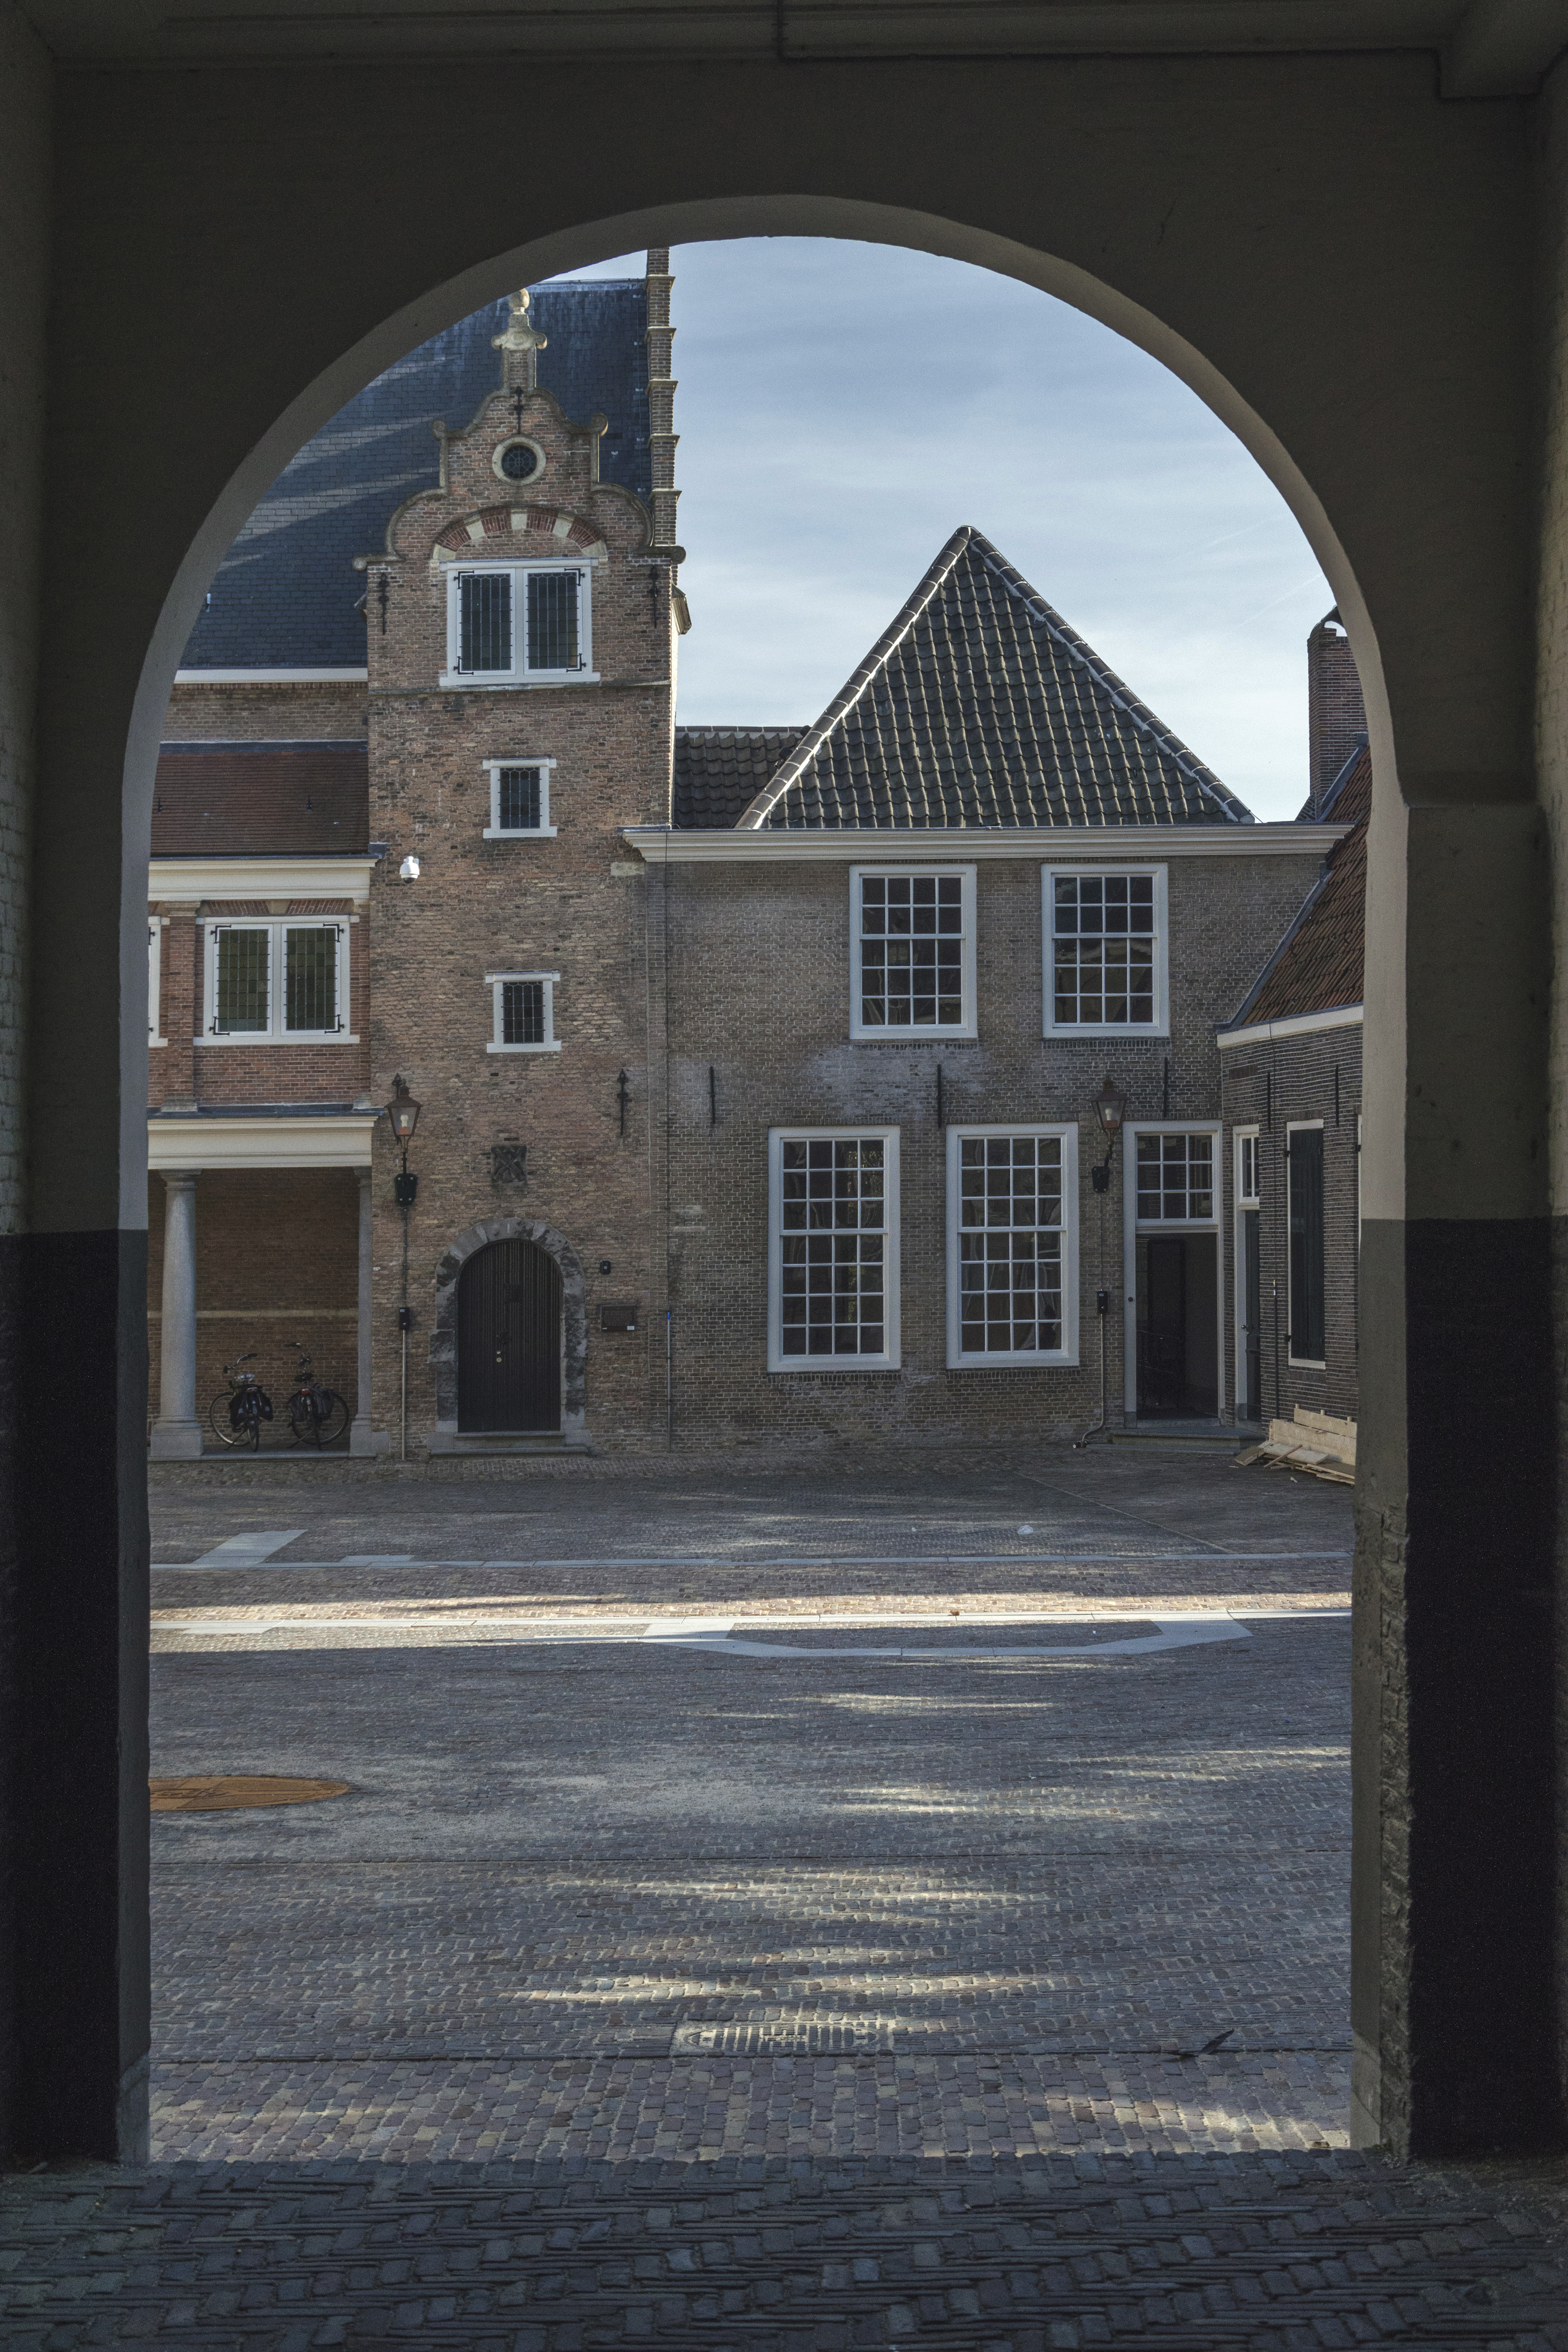
outdoor, architecture, photography, house, window, van, building, home, photo, arch, landmark, facade, church, chapel, nikon, historic, door, holland, nederland, netherlands, dutch, outdoorphotography, picture, photograph, fotos, foto, fotografie, history, estate, urbanphotography, geheugen, paulvandevelde, pdvandevelde, padagudaloma, dordrecht, stadsfotografie, nederlandinfotos, historisch, urbanfotografie, stadswandeling, architectuur, pvdvfotografie, pdvandeveldedordrecht, diep, rondjedordt, dedordtevaer, dutchphotography, nederlandsefotografie, dutchphotogaraphy, totallydutch, fotografienederland, hollandsefotografie, fotografieholland, dordtmonumenteel, fotosdordrecht, fotosvandordrecht, erfgoedcentrumdiep, statenzaal, hethof